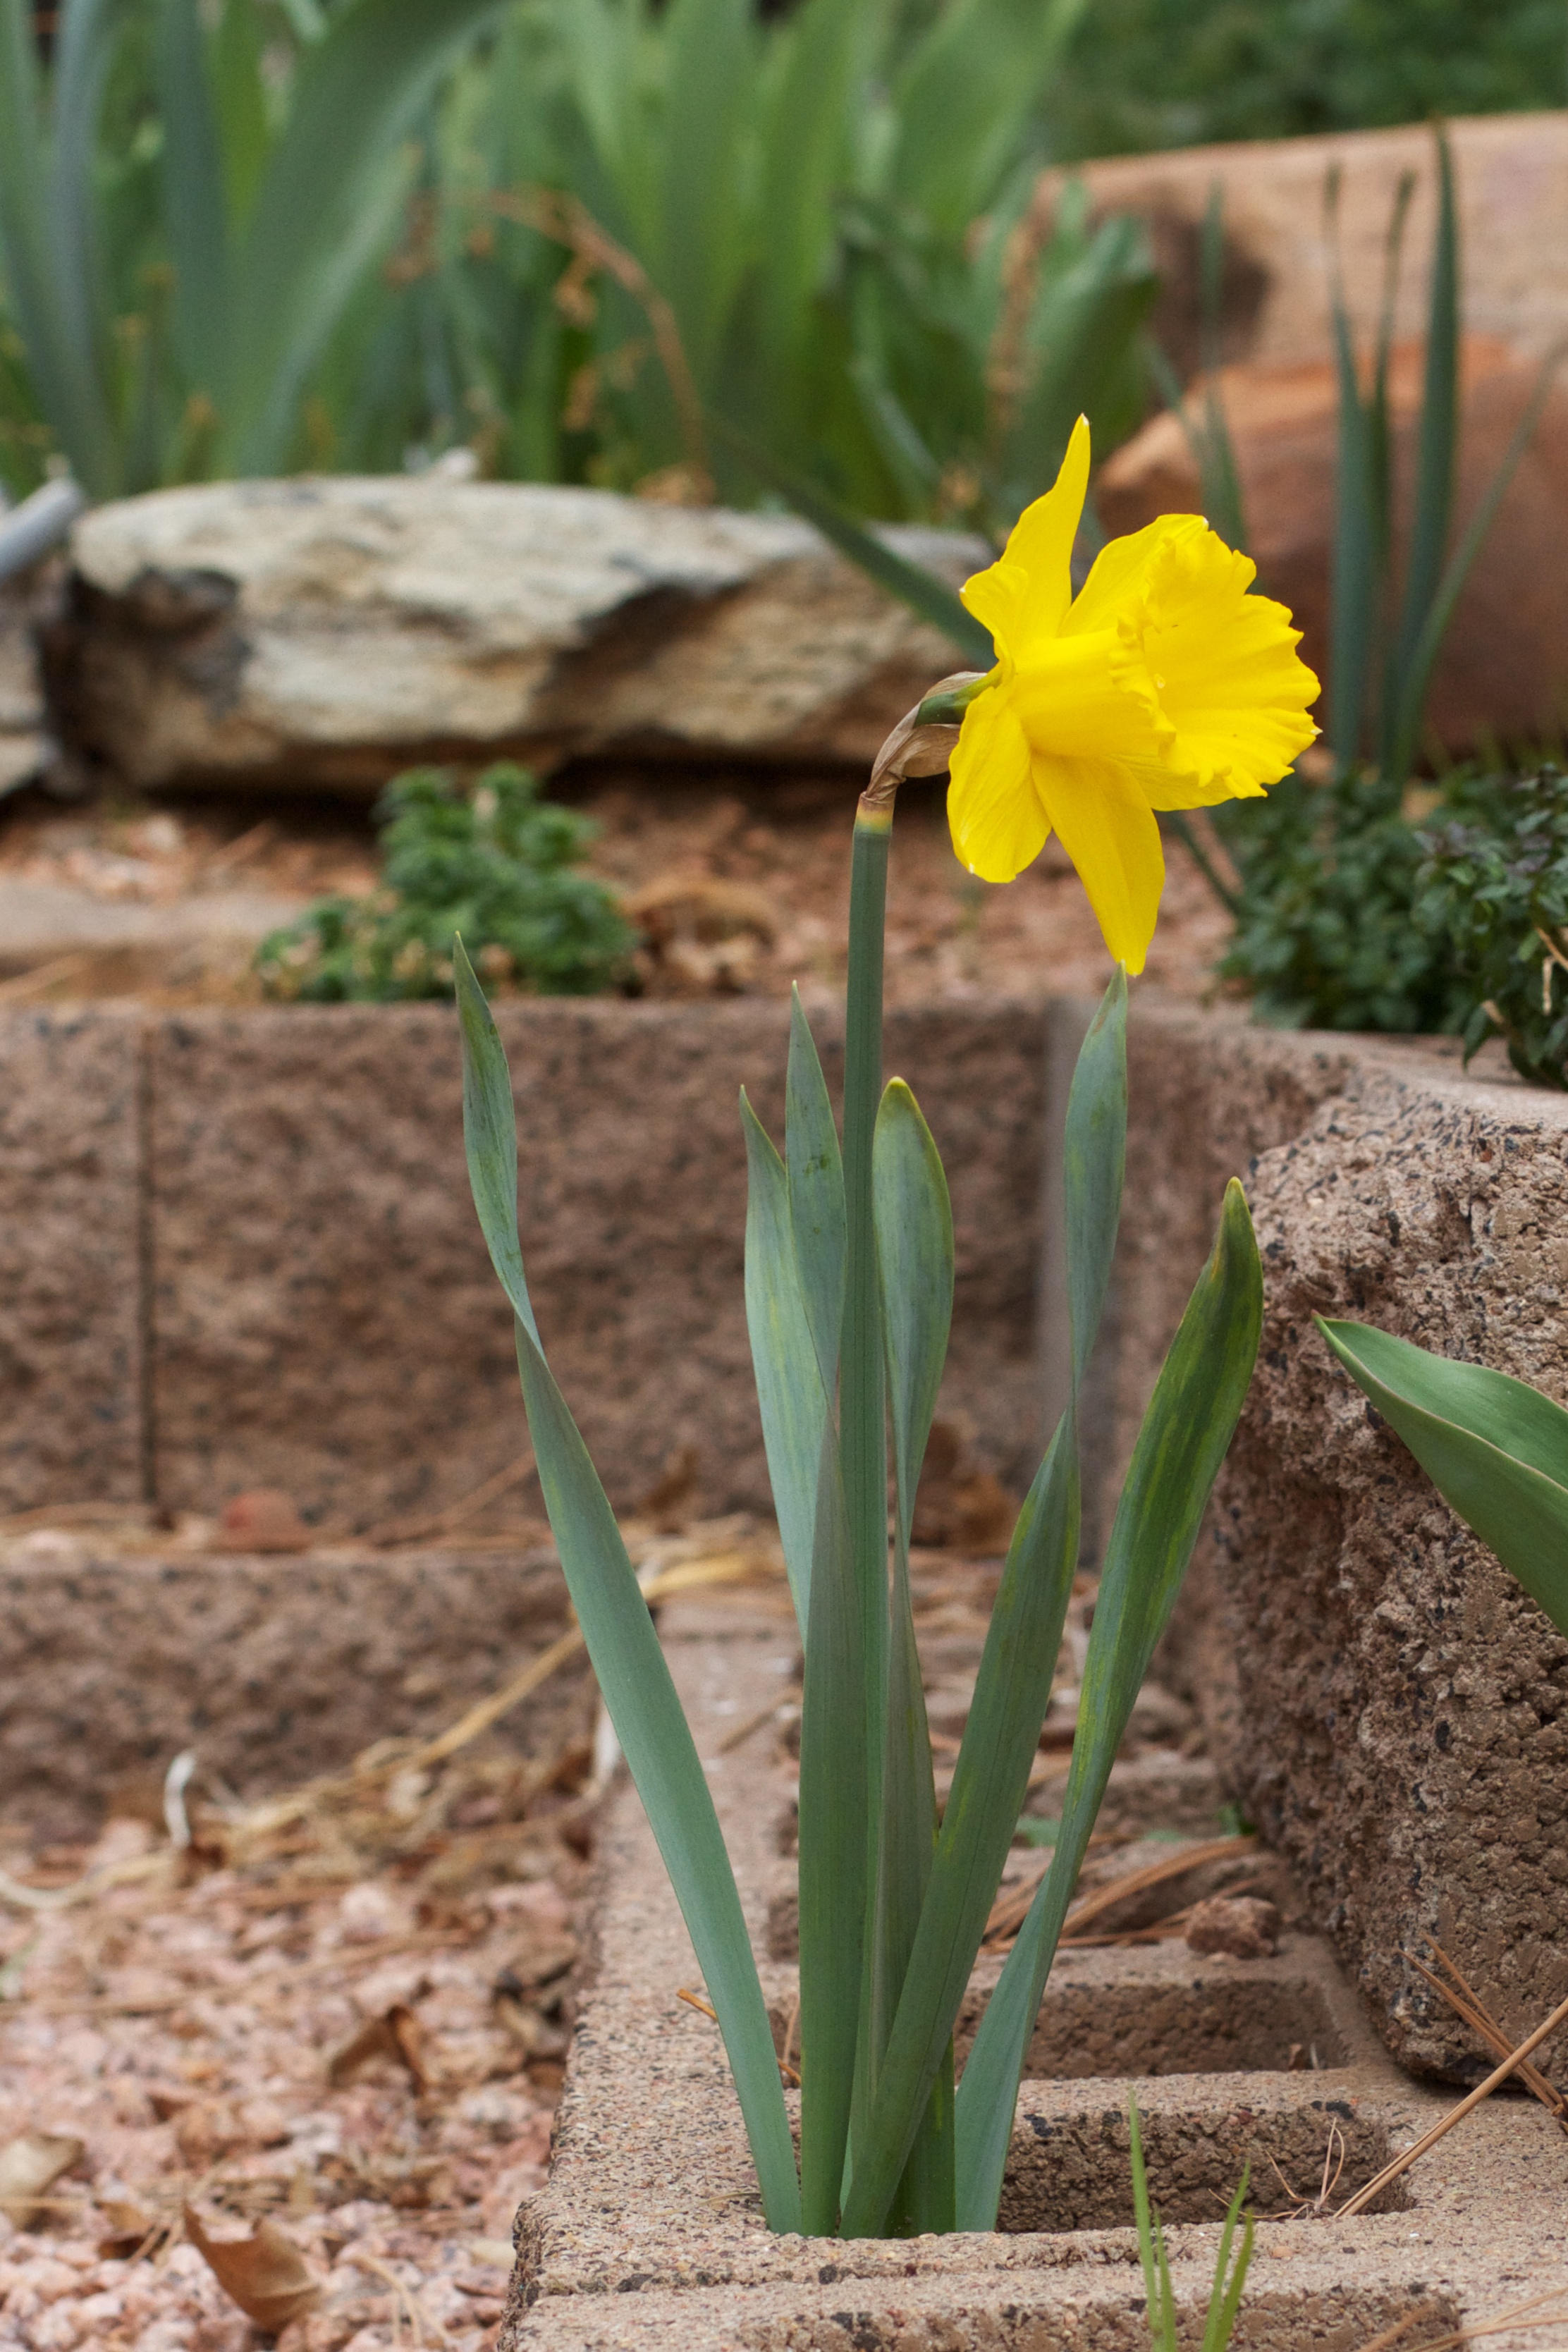
plant, flower, soil, botany, garden, daffodil, flora, flowering plant, grass family, plant stem, land plant